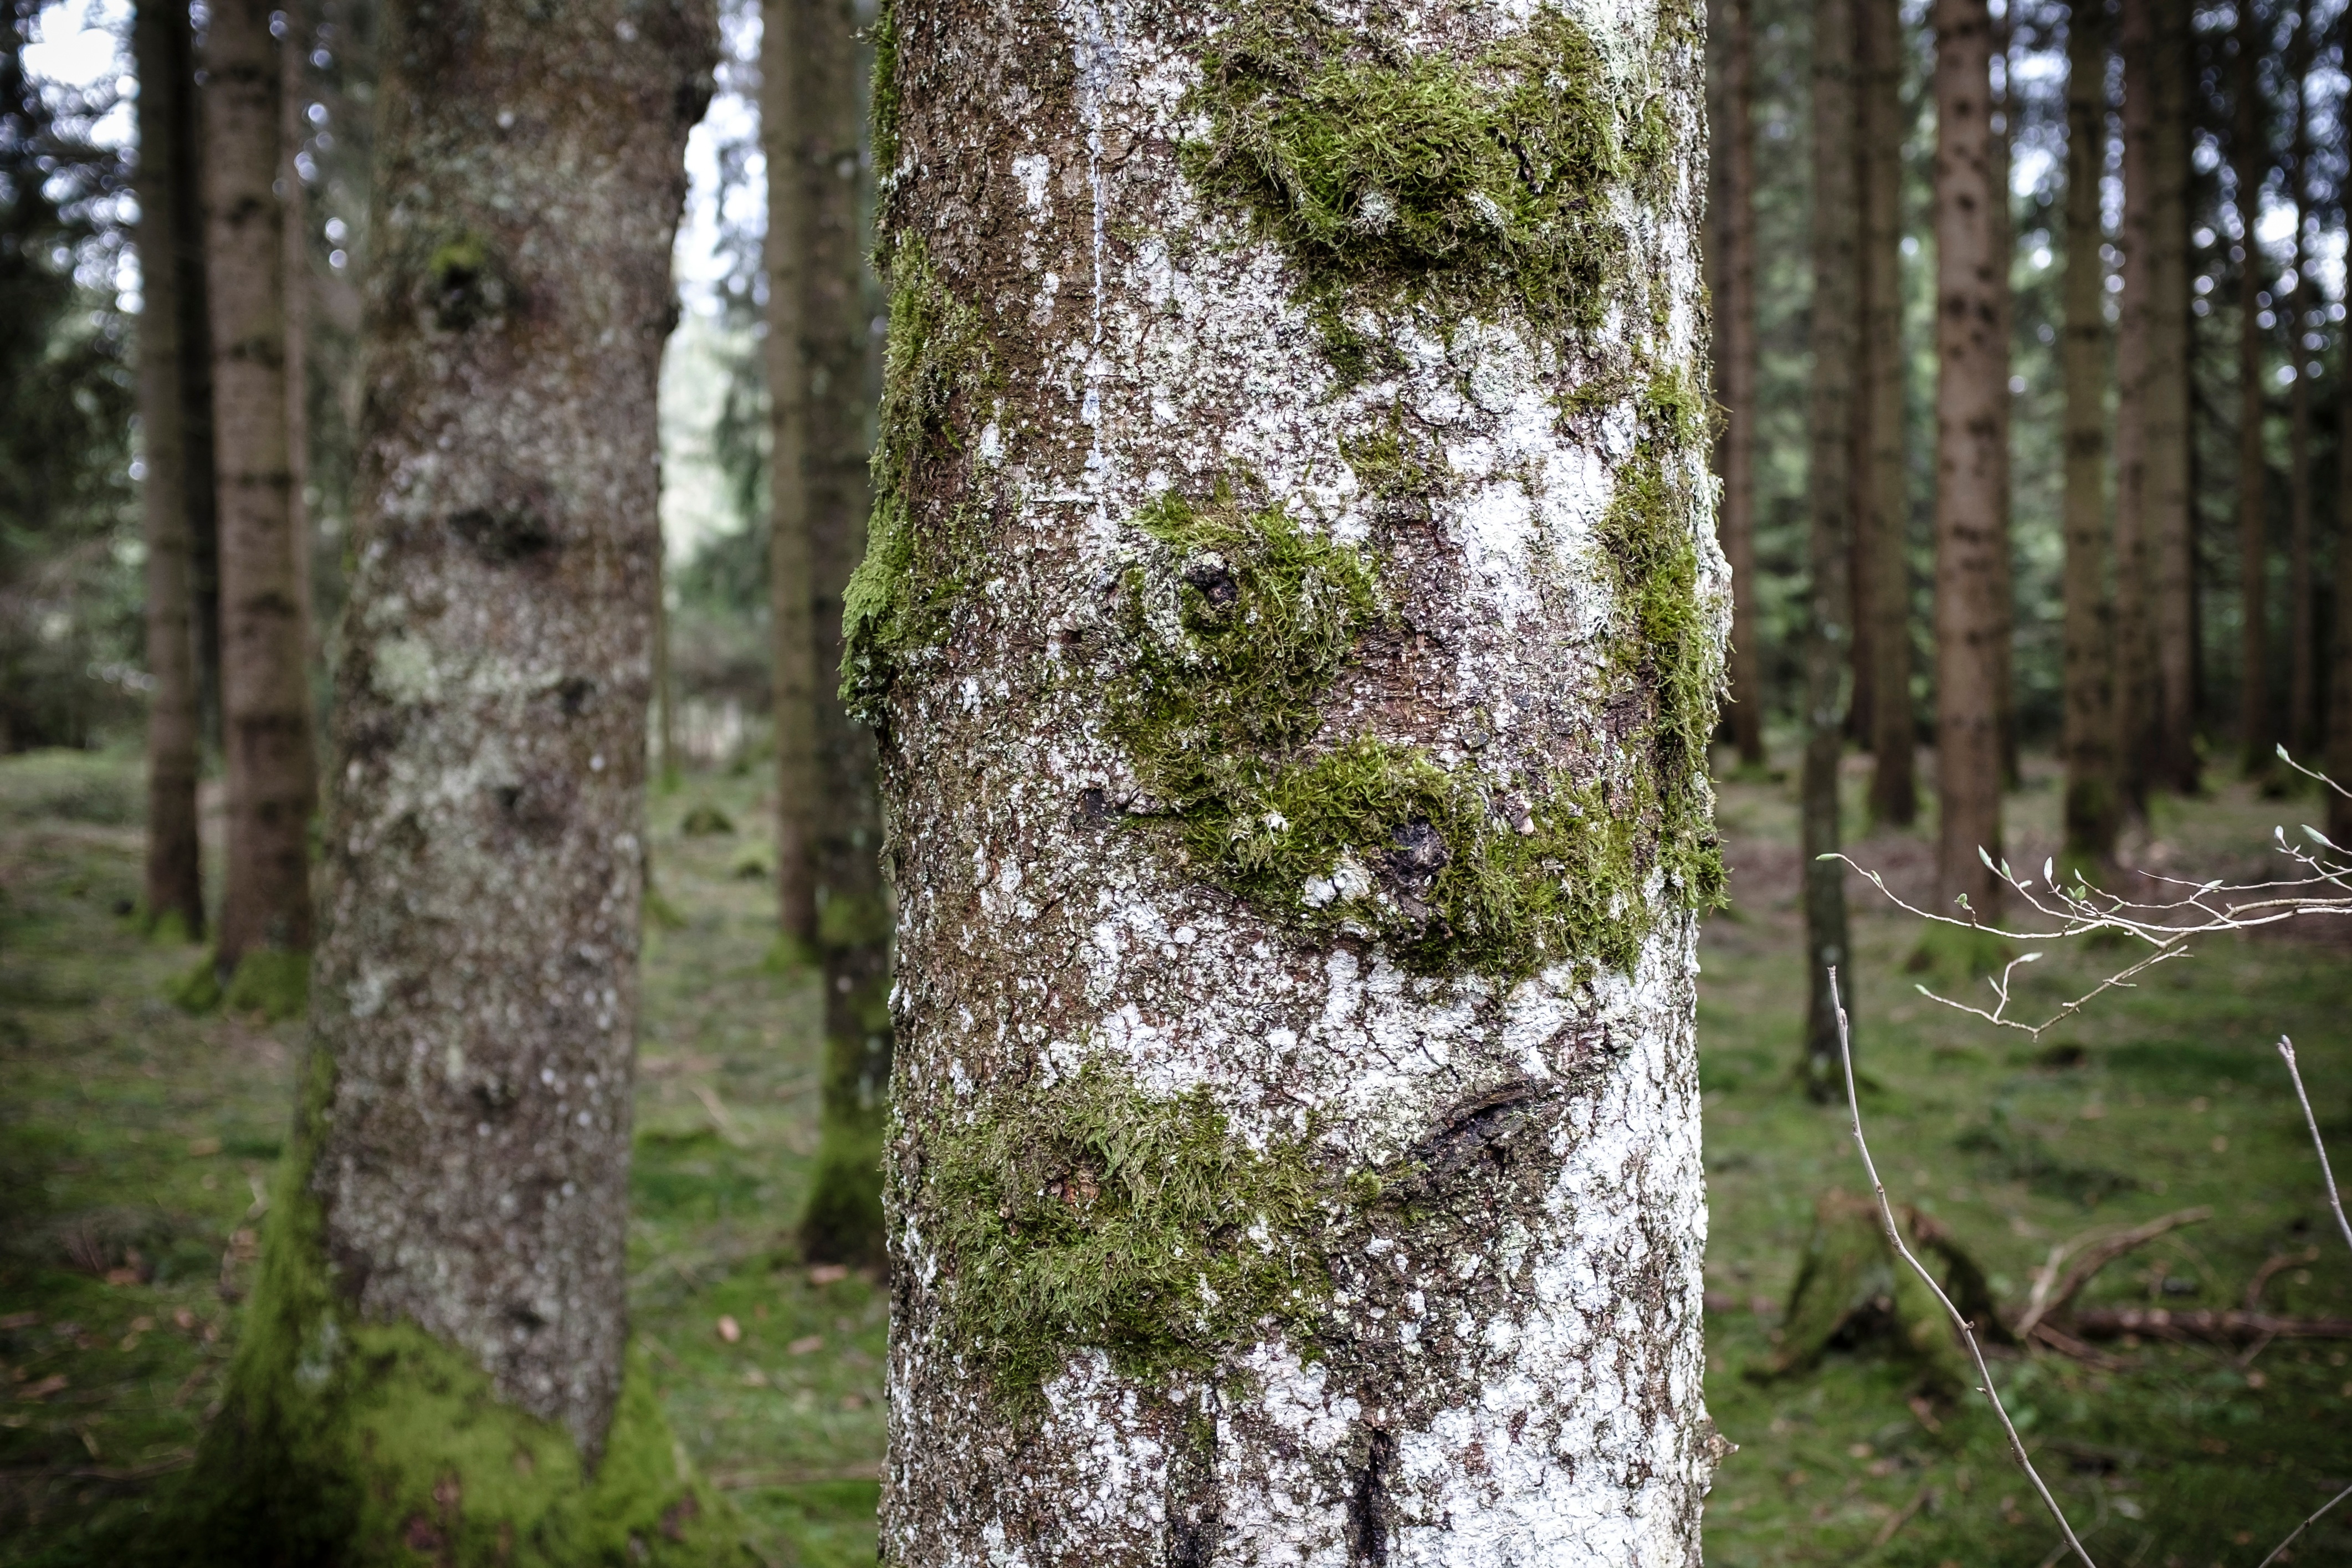
tree, forest, branch, plant, flower, trunk, birch, shrub, deciduous, grove, woodland, habitat, ecosystem, flowering plant, woody plant, land plant